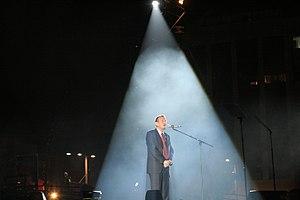
Tel Aviv-Jaffa ou Tel-Aviv-Jaffa, souvent désignée simplement sous le nom de Tel Aviv ou Tel-Aviv, est une ville située sur la côte méditerranéenne au cœur de la métropole du Gush Dan en Israël. La ville moderne de Tel Aviv a été fondée en 1909 à l'époque ottomane dans les faubourgs de Jaffa, ville portuaire avec laquelle elle a fusionné en 1950.